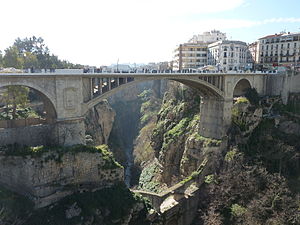
Constantine (Algeriet)
Constantine er en by i det nordøstlige Algeriet. Den ligger ca. 80 kilometer fra Middelhavets kyst. Med et indbyggertal på cirka 500.000 er den Algeriets tredjestørste by. Byen er hovedby i provinsen af samme navn.